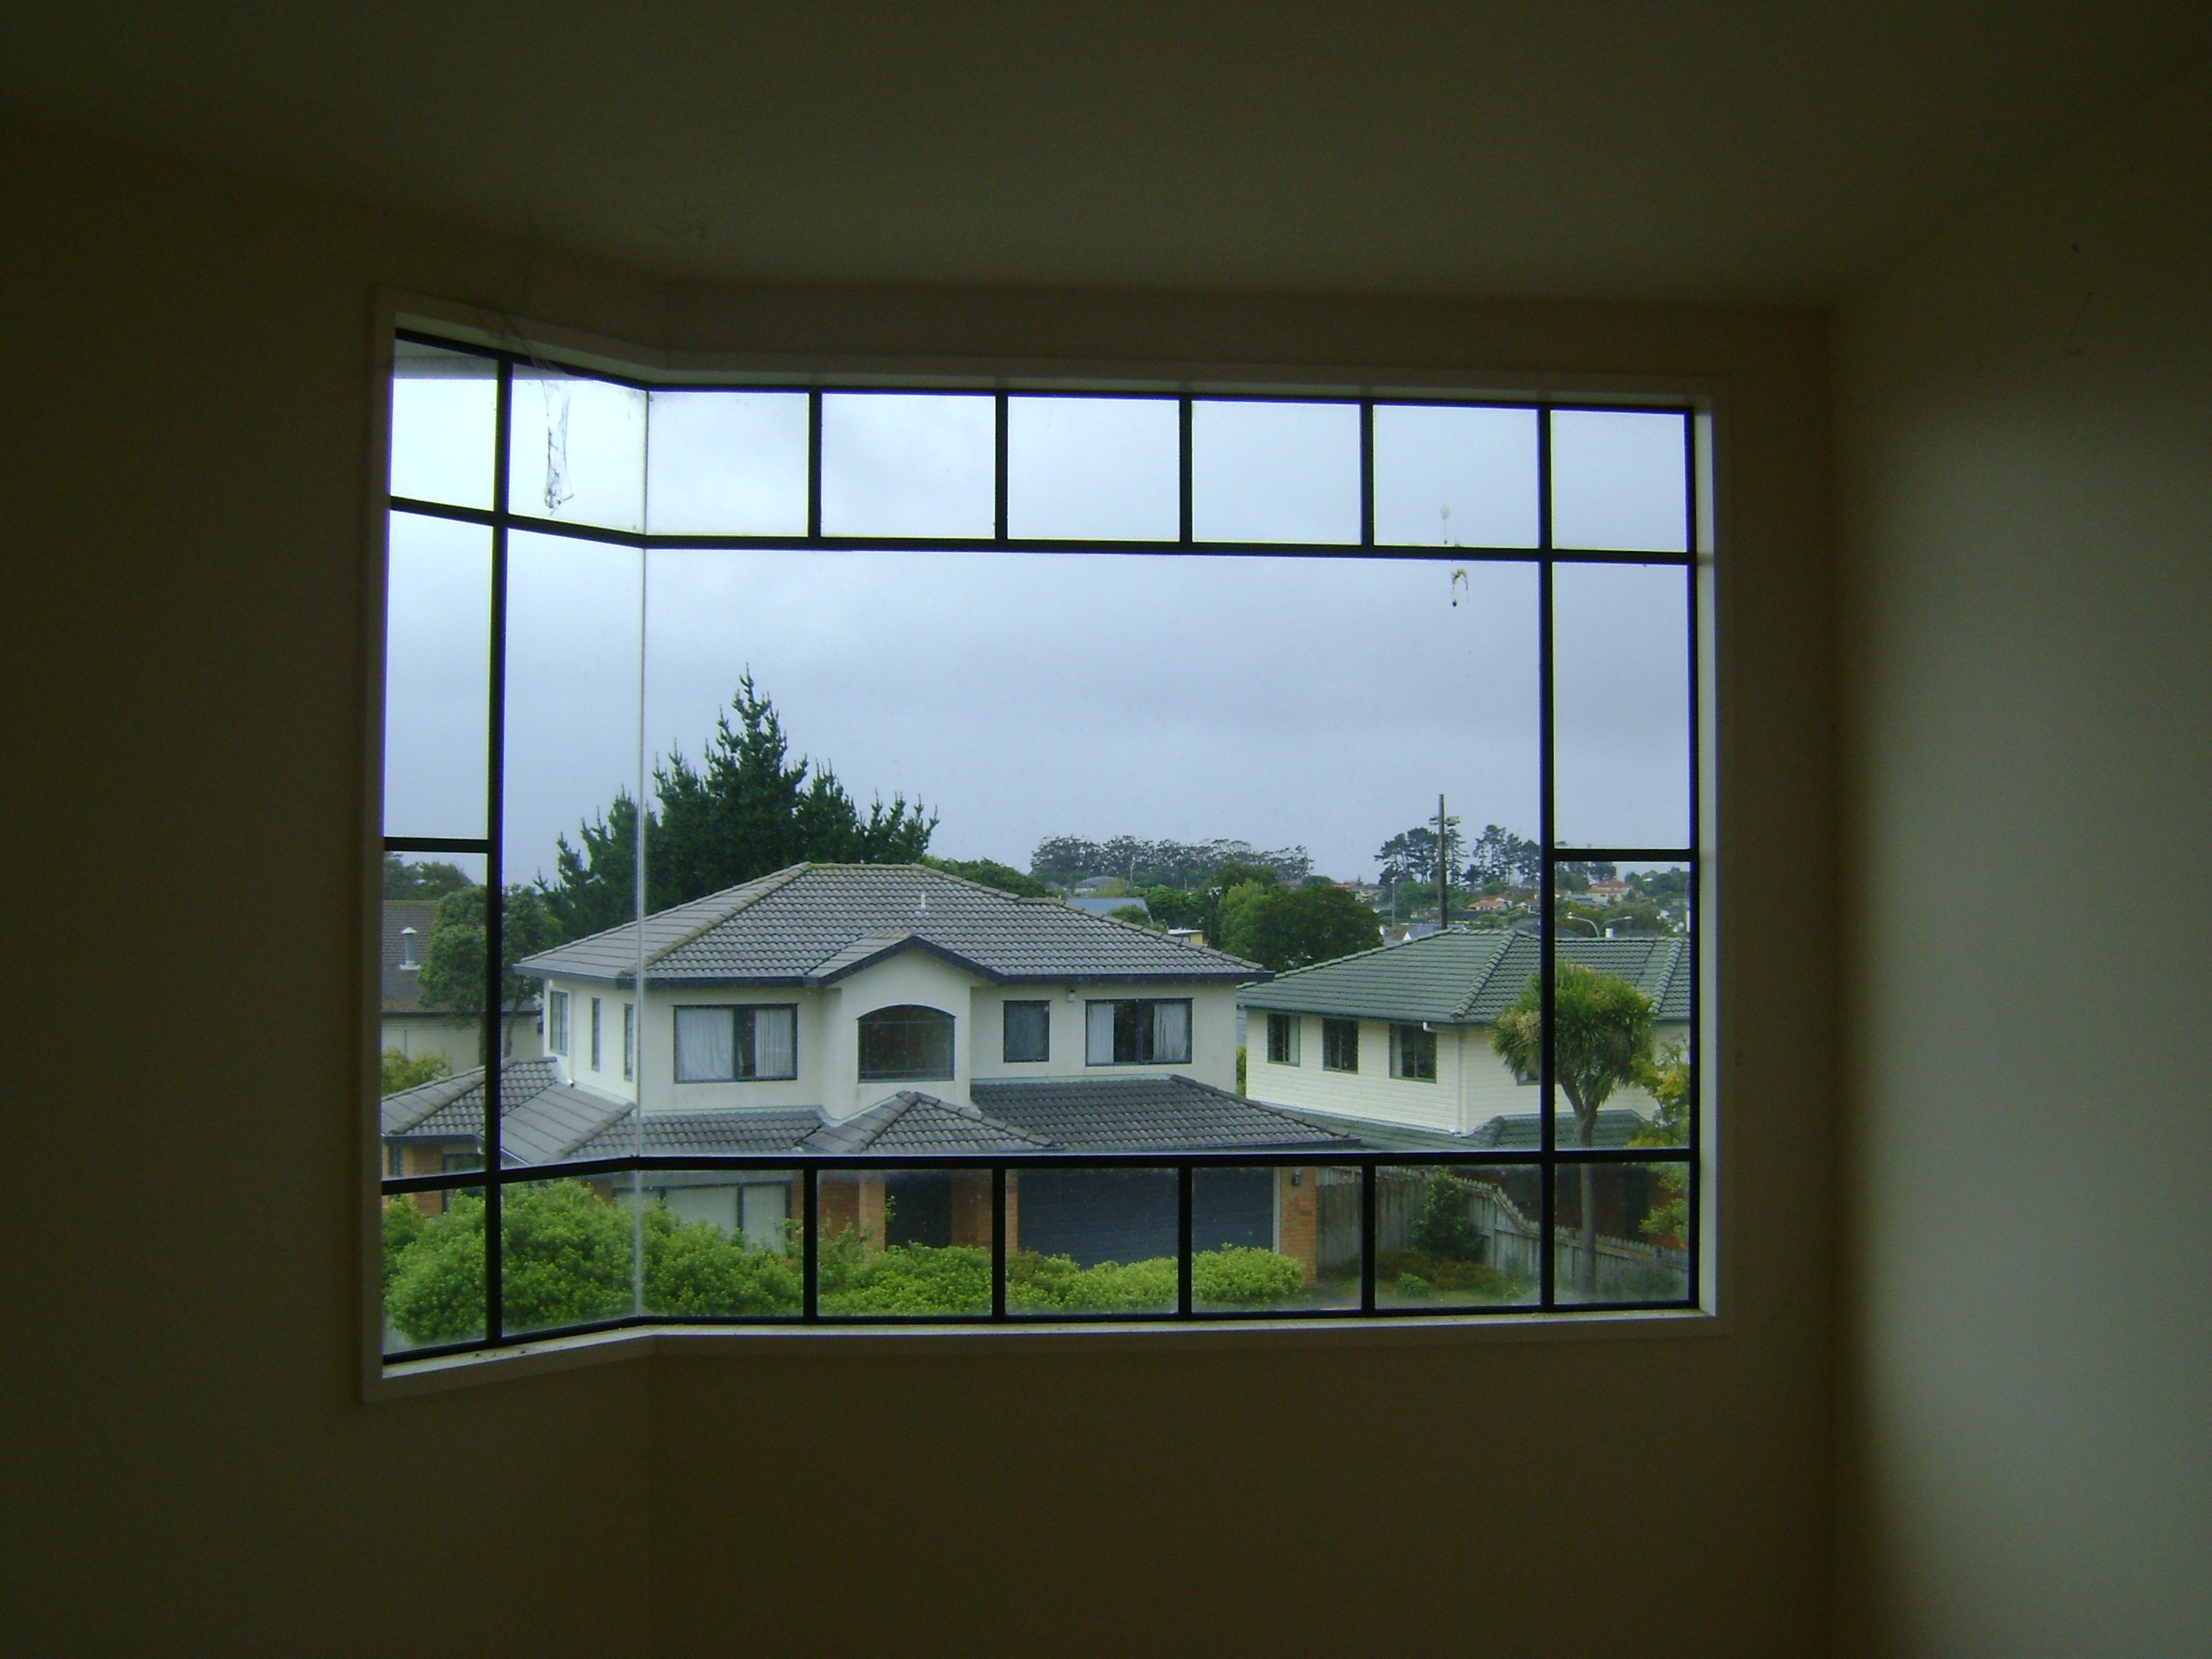
architecture, house, window, glass, building, home, wall, ceiling, facade, property, room, interior design, australia, design, estate, tasmania, daylighting, window covering